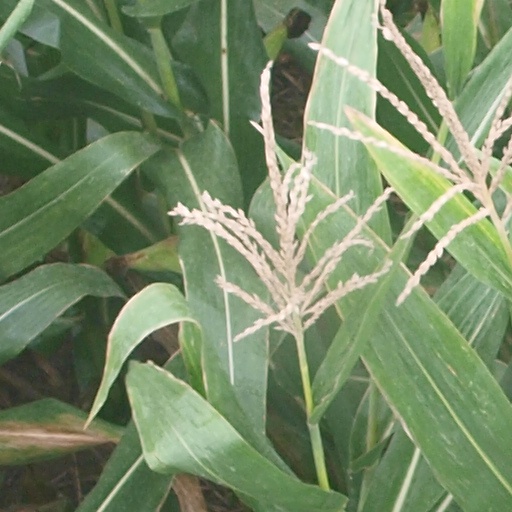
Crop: maize; corn